South Korea

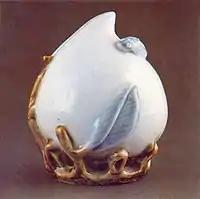
A blue and white porcelain peach-shaped water dropper from the Joseon dynasty in the 18th century

South Korea had an estimated population of roughly 51.7 million in 2022. The population more than doubled from 21.5 million in 1955 to 50 million by 2010. However, it is expected to peak at 52 million in 2024 and decline to 36 million in 2072, owing to a rapid decline in birth rates that began in 1960. South Korea's birth rate became the world's lowest in 2009, at an annual rate of approximately 9 births per 1000 people. Fertility saw some modest increase afterwards, but dropped to a new global low in 2017, with fewer than 30,000 births per month for the first time since records began, and less than one child per woman in 2018. In 2020, the country recorded more deaths than births, resulting in the first population decrease since modern records began.